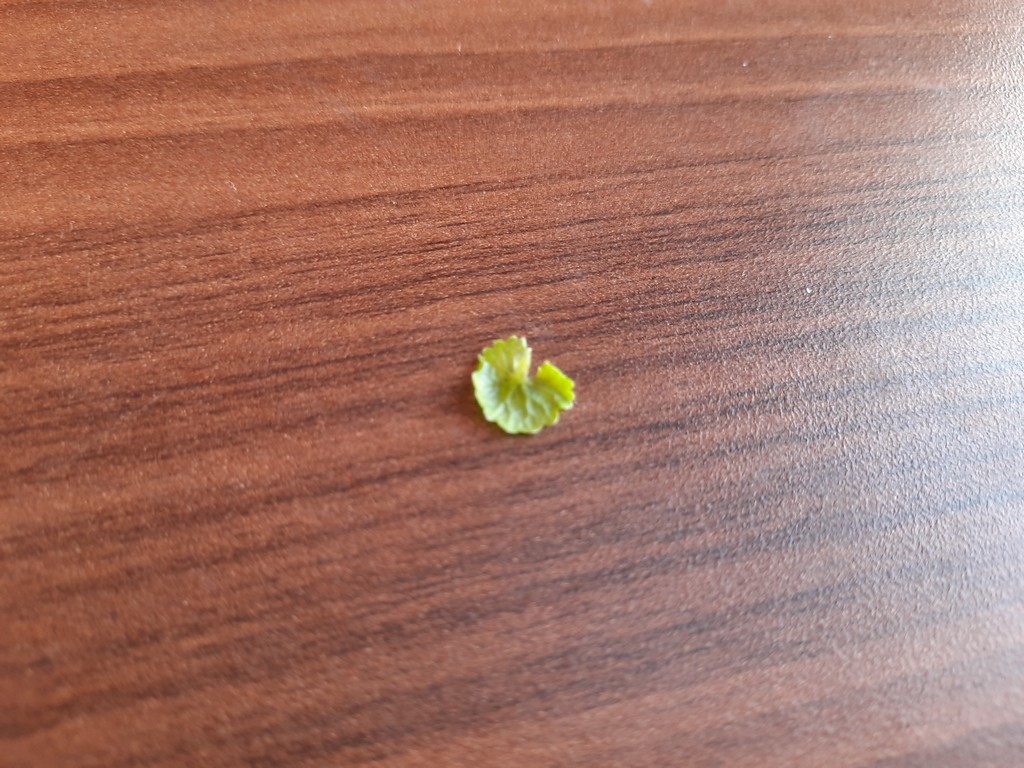
Label: Healthy